Charles Harrelson

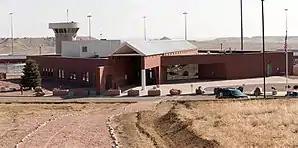
ADX Florence, where Harrelson was transferred after his escape attempt

On July 4, 1995, Harrelson and two other inmates, Gary Settle and Michael Rivers, attempted to escape from the Atlanta Federal Penitentiary using a makeshift rope. A warning shot was fired at them from the prison's tower, and the trio surrendered. Harrelson was subsequently transferred to supermax prison ADX Florence in Colorado. In a letter to a friend, Harrelson wrote that he enjoyed his life inside the maximum security facility, writing that "there are not enough hours in a day for my needs as a matter of fact ... The silence is wonderful."